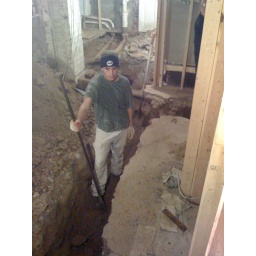
MosMost recent reconstruction photos -- the basement trench and the new door in the kitchen